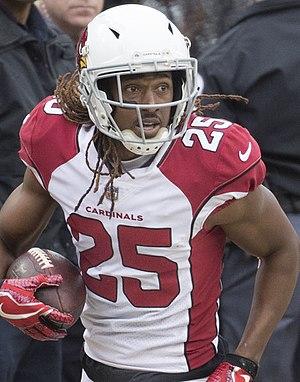
Tramon Vernell Williams est un joueur américain de football américain évoluant au poste de cornerback. Il joue actuellement avec les Packers de Green Bay.